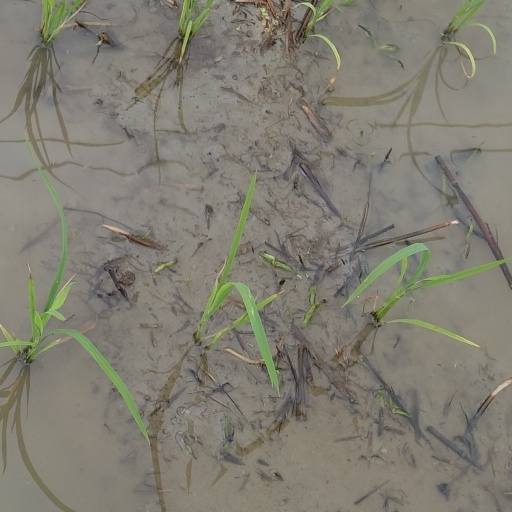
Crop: rice